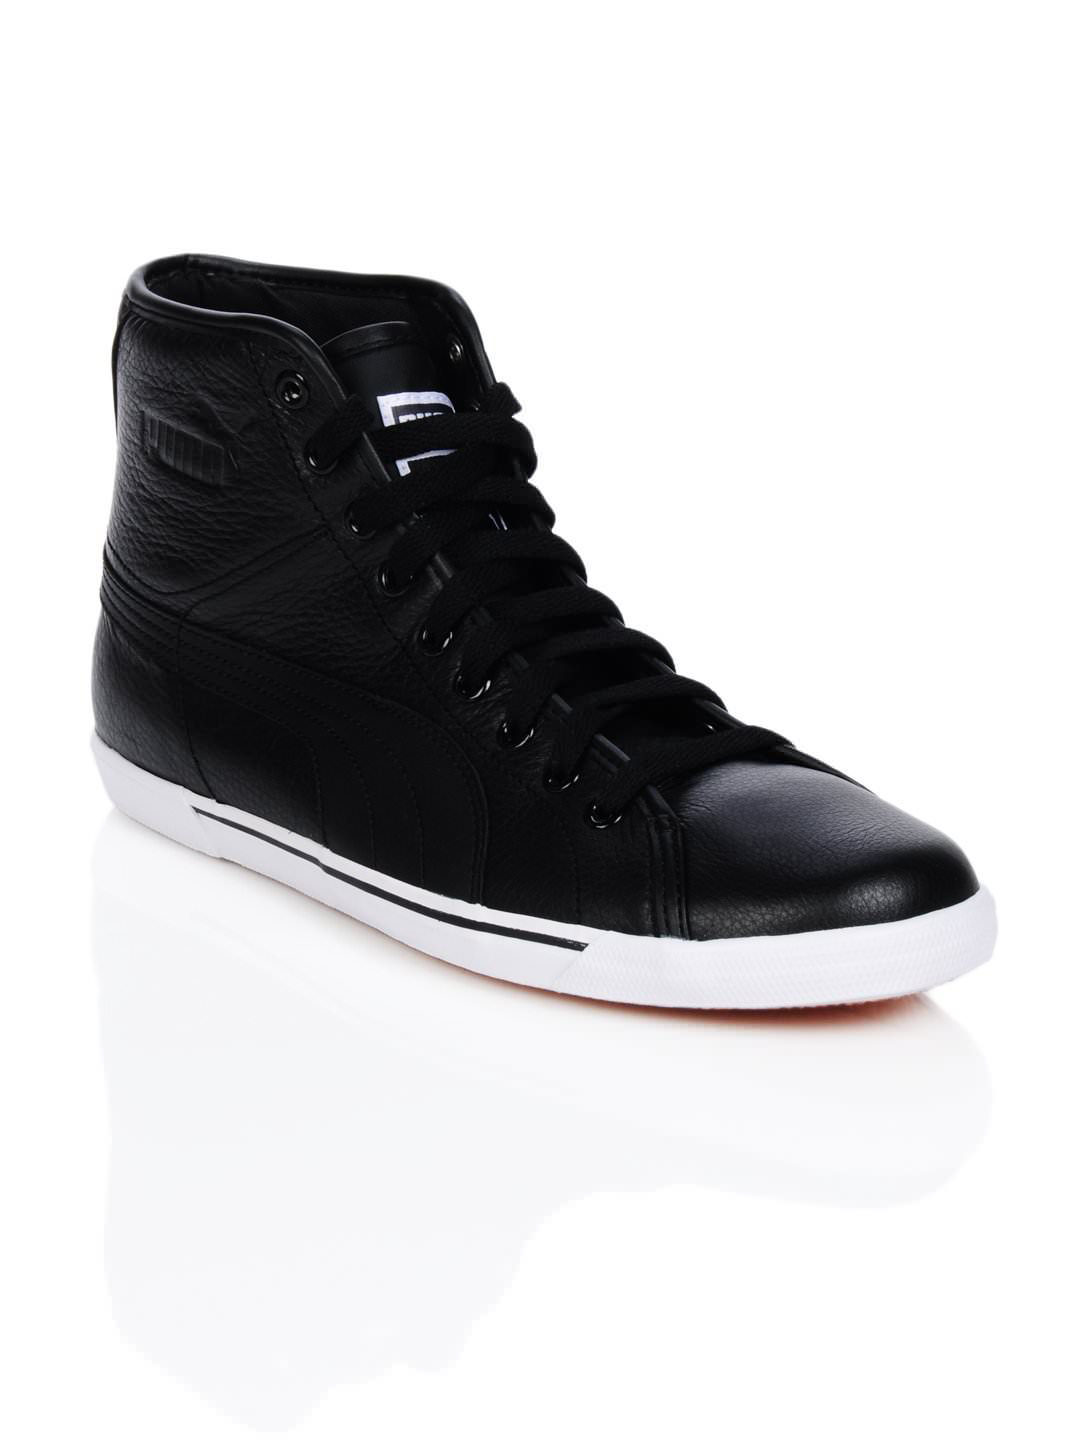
Puma Men Black Benecio Shoes
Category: Footwear / Shoes / Casual Shoes
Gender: Men
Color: Black
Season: Summer 2012
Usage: Casual